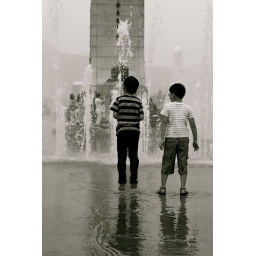
The little boy jumping was so fascinated by the water!